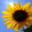
Label: sunflower